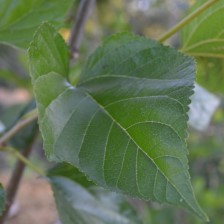
Variety: ChiangMaiBuriram60